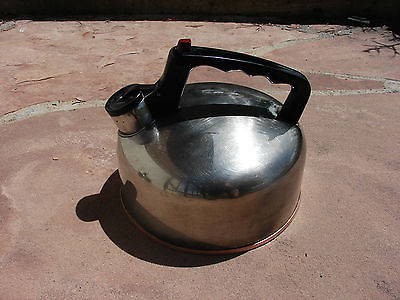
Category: kettle